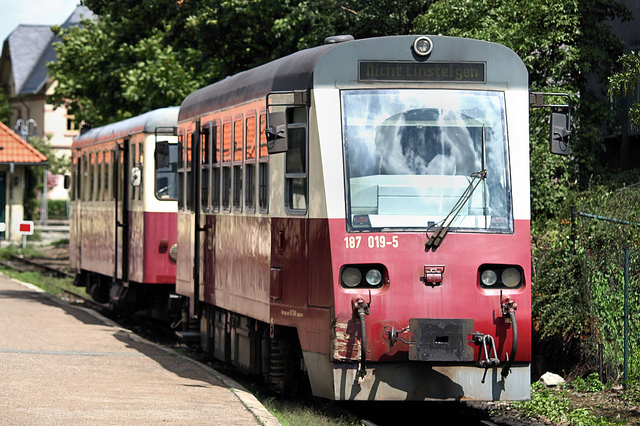
A red and white train is sitting on the side of the road.

There are two train cars moving next to the sidewalk.

A long train traveling past a forest near a road.

Red and white train pulling another car down a street.

a train rides along the tracks near a sidewalk